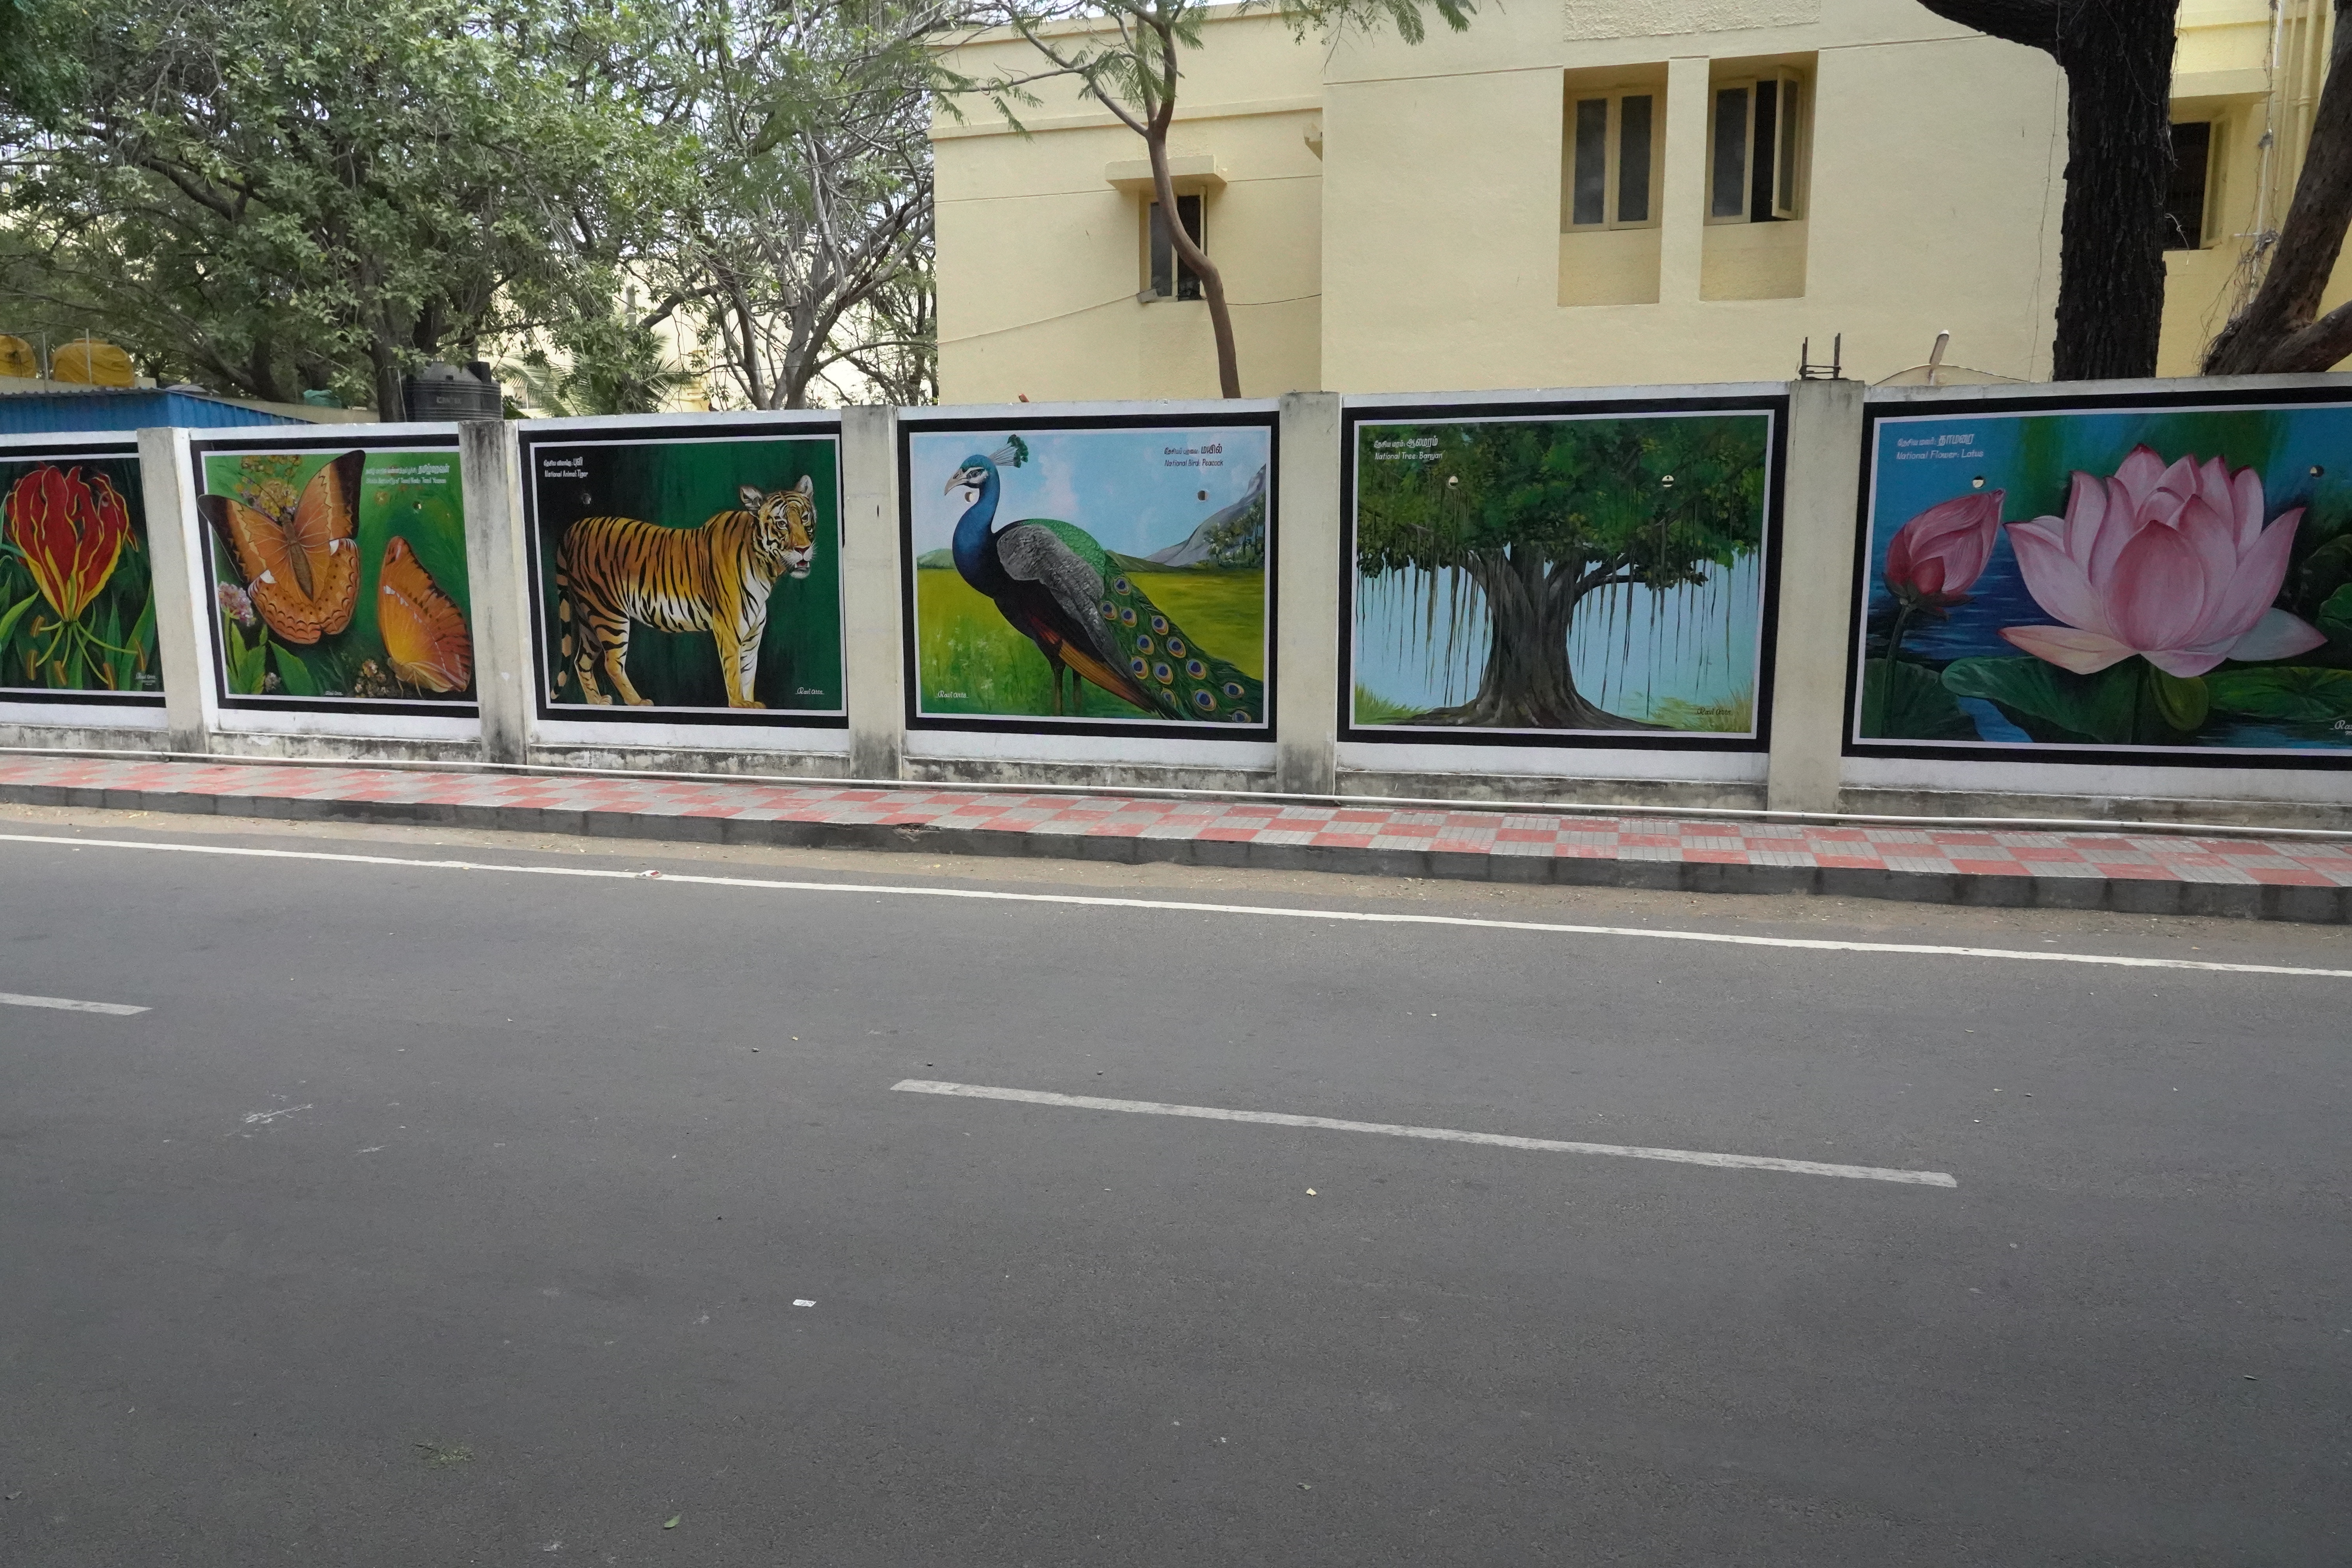
street, street art, art, tree, visual arts, mural, painting, modern art, graffiti, asphalt, plant, advertising, art exhibition, road, art gallery, artwork, tourist attraction, city